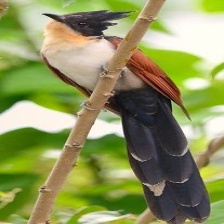
Species: CHESTNUT WINGED CUCKOO
Scientific name:  CLAMATOR COROMANDUS